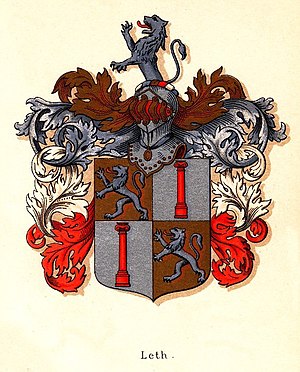
Leth (adelsslægter)
Våben for Leth af Vosborg tegnet af Anders Thiset
Leth er navnet på henholdsvis en uddød adelsslægt og en adelsslægt, der fortsat består, bl.a. under navnet Steensen-Leth.